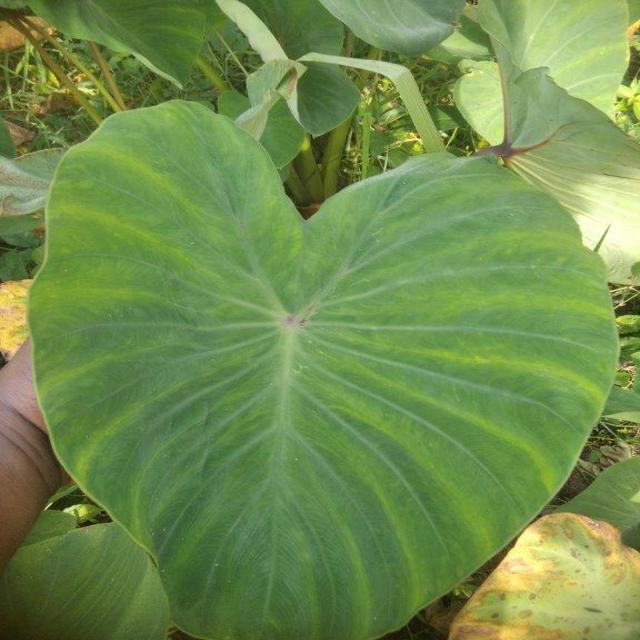
Label: Healthy